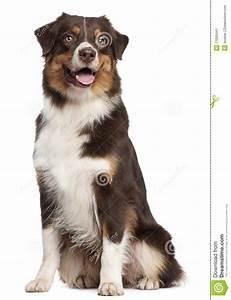
dog